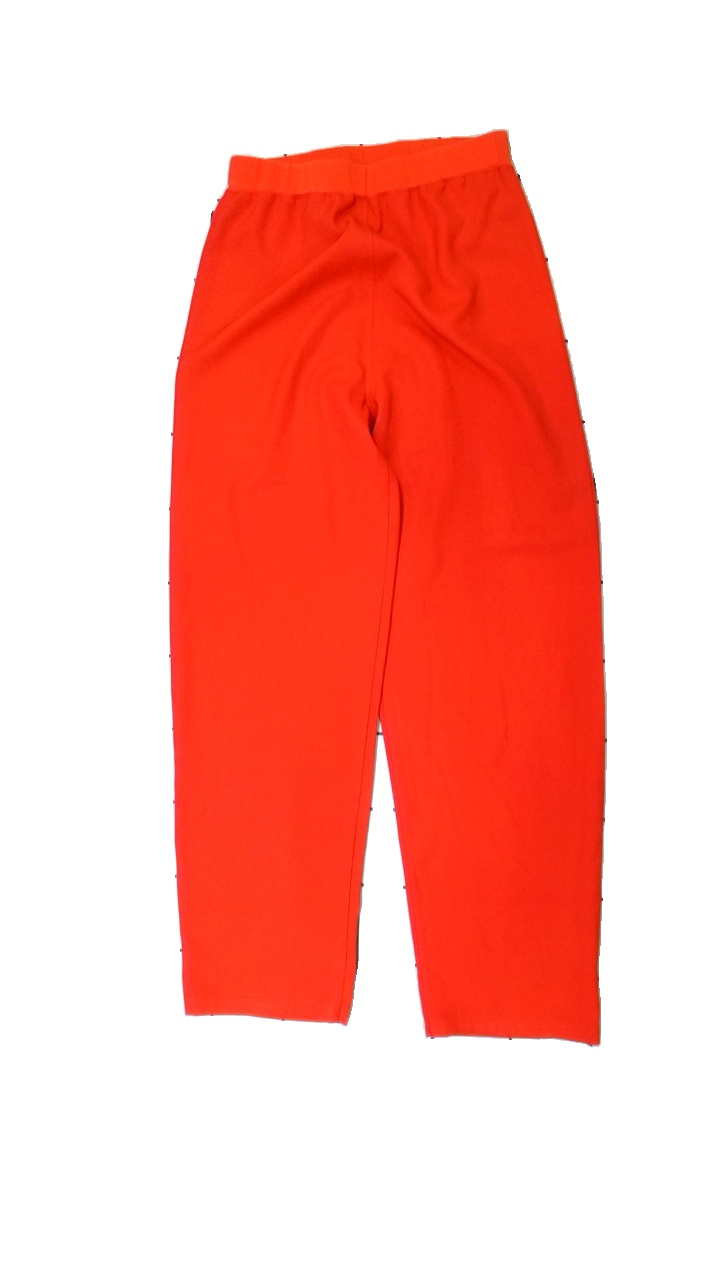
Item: Trousers (Ladies)
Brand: Missing
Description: Red homemade trousers. Size unknown. Good condition.
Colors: Red
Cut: Regular
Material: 100% poly
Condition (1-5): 4
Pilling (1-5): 5
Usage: Reuse
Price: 50-100